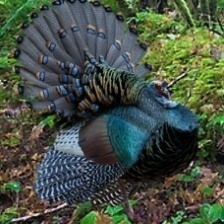
Species: OCELLATED TURKEY
Scientific name: MELEAGRIS OCELLATA